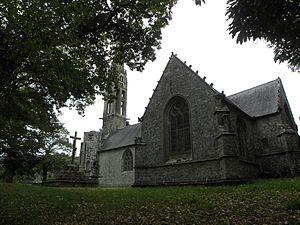
Vue méridionale de la chapelle Saint-Théleau en Plogonnec (29). This building is classé au titre des Monuments Historiques. It is indexed in the Base Mérimée, a database of architectural heritage maintained by the French Ministry of Culture,
La chapelle Saint-Théleau est un lieu de culte catholique situé dans la commune de Plogonnec, dans le département du Finistère, en Bretagne. Elle fut construite sous l'invocation de saint Théleau à la fin du XVᵉ siècle dans le style cornouaillais.